Jack Charles

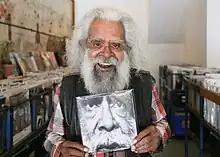
Charles holding his record in 2019

Jack Charles (5 September 1943 – 13 September 2022), also known as Uncle Jack Charles, was an Australian stage and screen actor and activist, known for his advocacy for Aboriginal people. He was involved in establishing the first Indigenous theatre in Australia, co-founding Nindethana Theatre with Bob Maza in Melbourne in 1971. His film credits include the Australian film "The Chant of Jimmie Blacksmith" (1978), among others, and more recently appeared in TV series "Cleverman" (2016) and "Preppers" (2021).